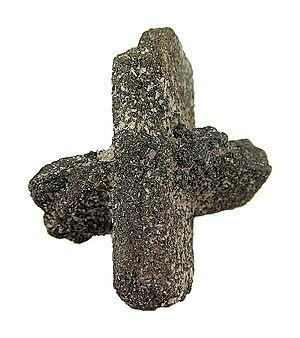
Roscoff [ʁɔskɔf], est une commune française du Léon située sur la côte nord de la Bretagne, dans le département du Finistère.